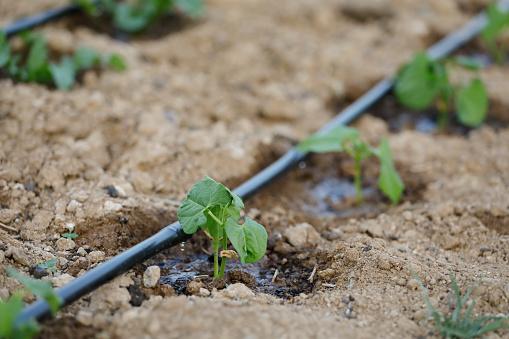
Mmea ambao unamatawi ya rangi ya kijani, umepaliliwa kwenye udongo na hata yana mashimo madogo madogo ambayo yame nyunyuziwa maji, kupitia bomba hilo la rangi nyeusi.